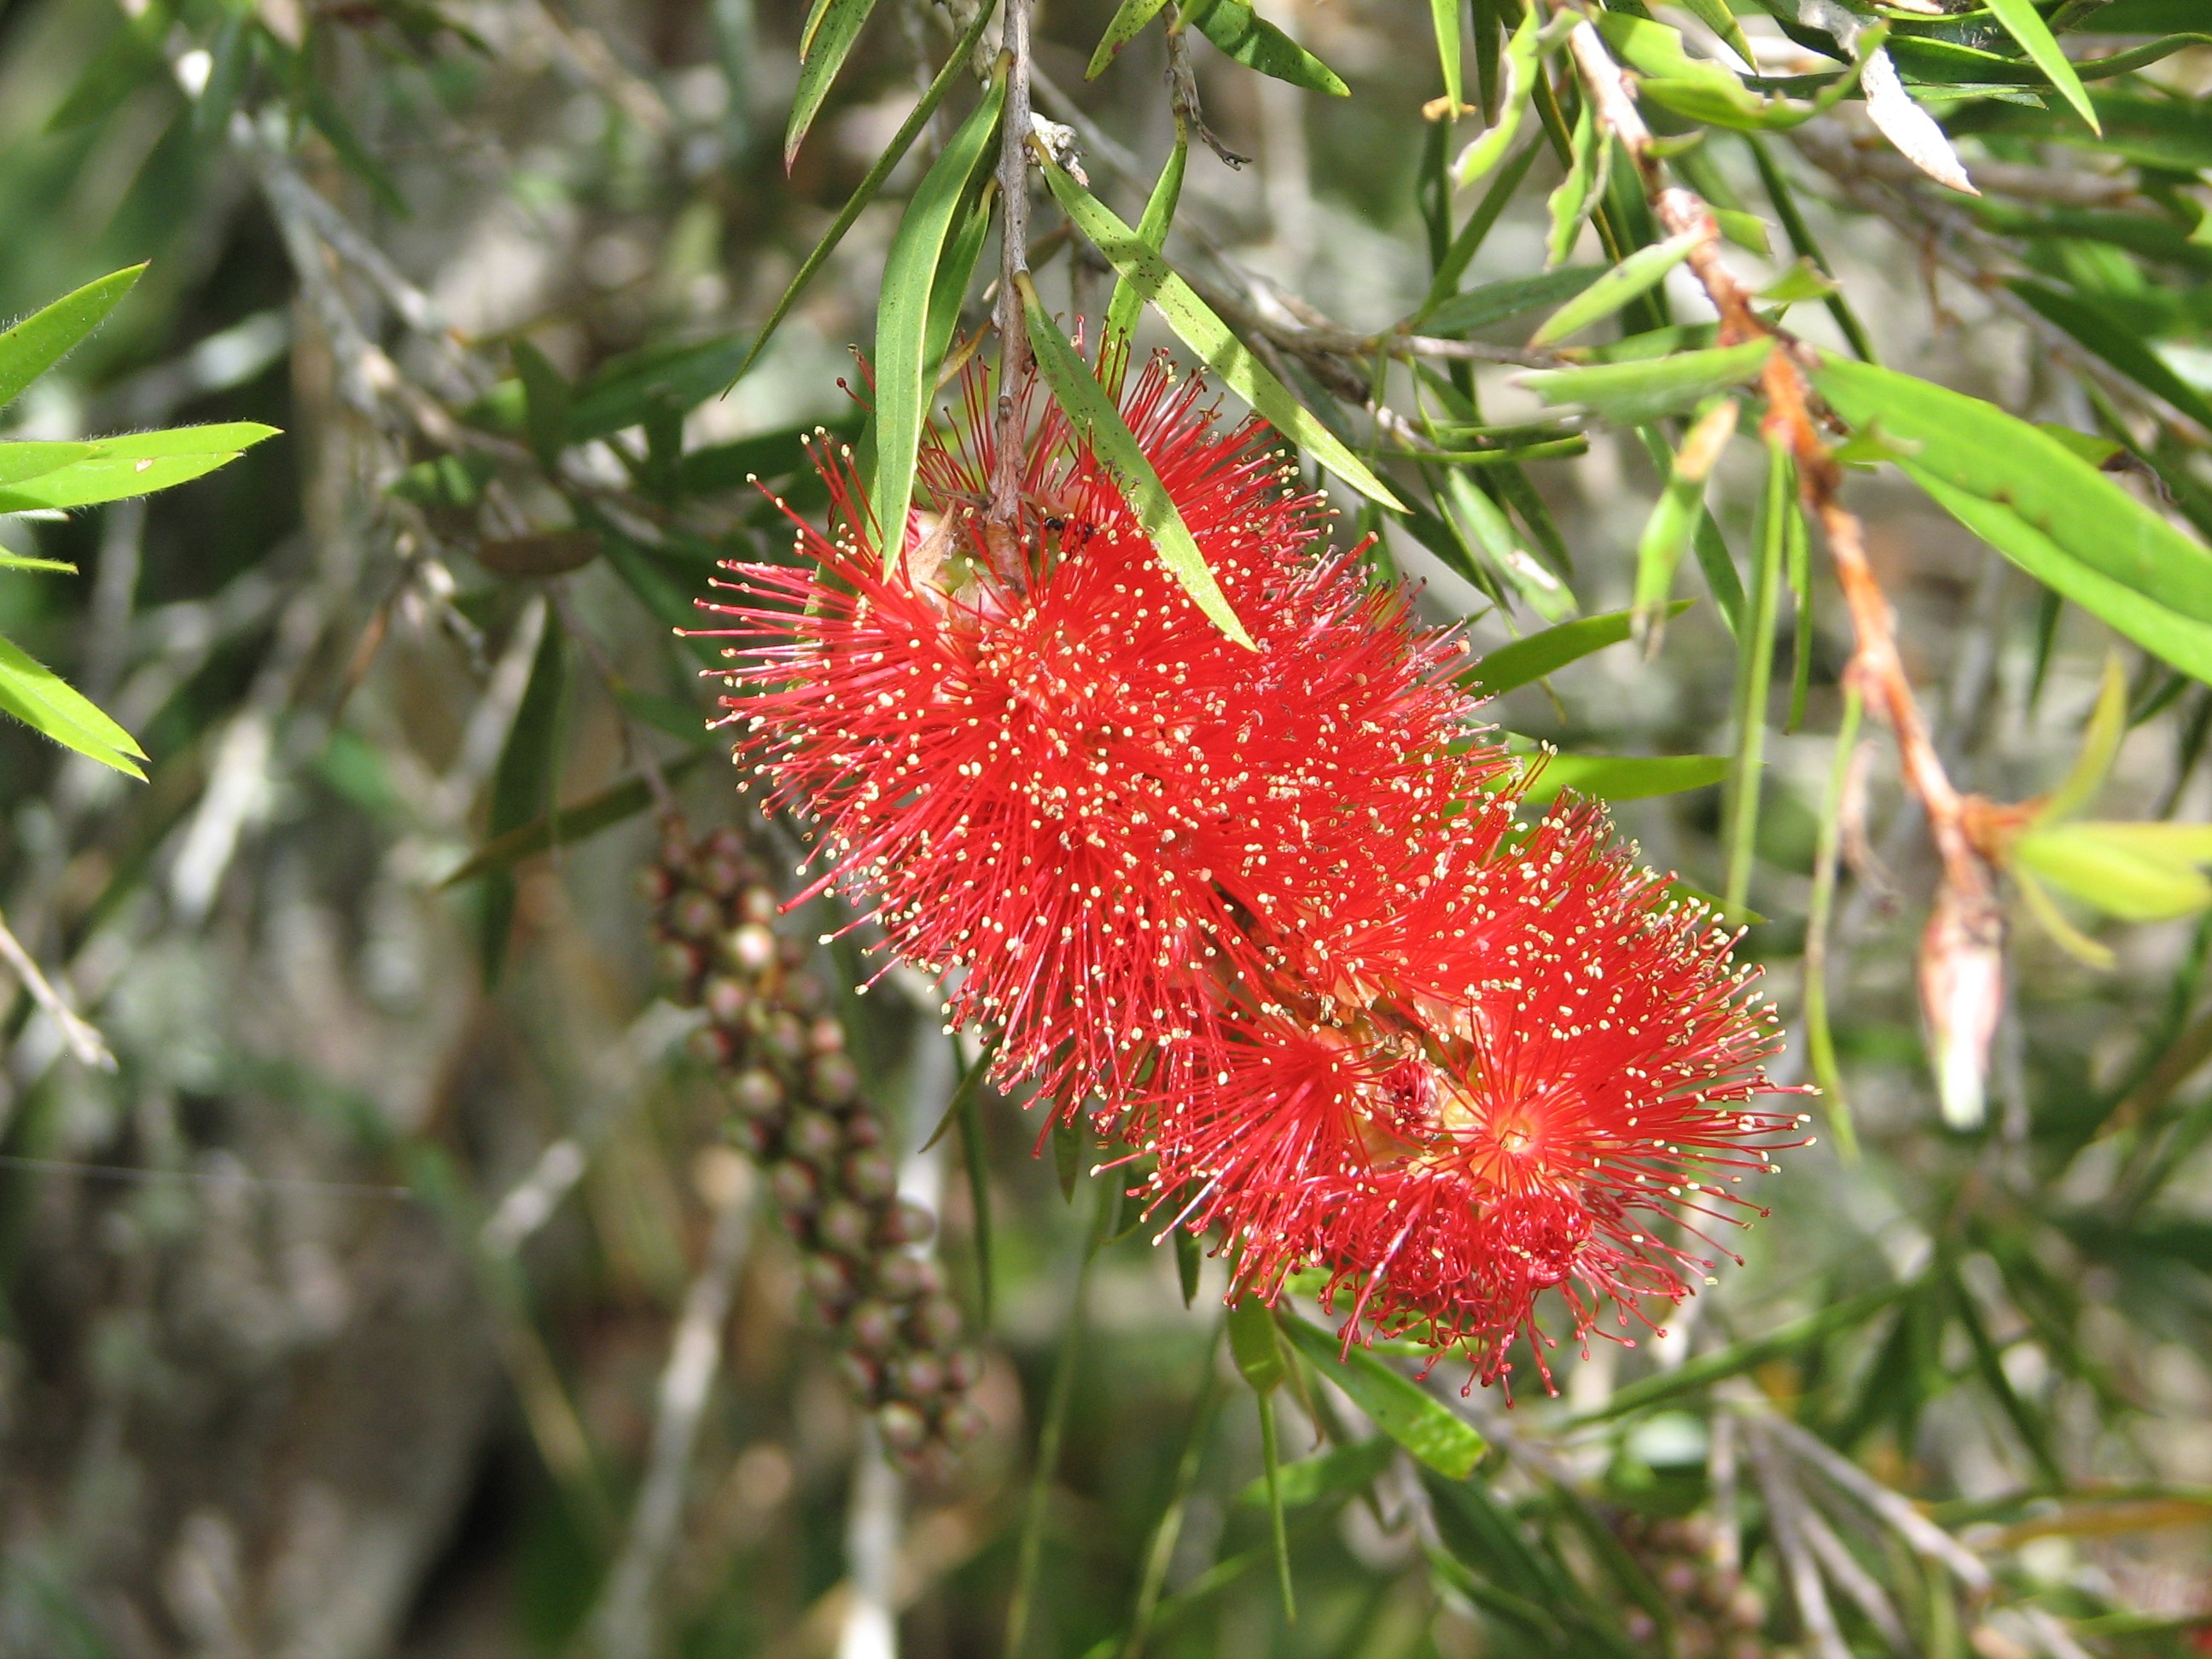
tree, plant, flower, bloom, red, produce, evergreen, botany, flora, wildflower, leaves, shrub, macro photography, flowering plant, grevillea, land plant, thorns spines and prickles, castilleja, bottle brush bloom